Konstantin Tsiolkovsky

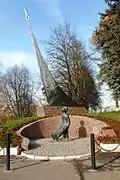
Monument to Konstantin Tsiolkovsky in Borovsk

Tsiolkovsky influenced later rocket scientists throughout Europe, including Wernher von Braun. Soviet search teams at Peenemünde found a German translation of a book by Tsiolkovsky of which "almost every page...was embellished by von Braun's comments and notes." Leading Soviet rocket-engine designer Valentin Glushko and rocket designer Sergey Korolev studied Tsiolkovsky's works as youths, and both sought to turn Tsiolkovsky's theories into reality. In particular, Korolev saw traveling to Mars as the more important priority, until in 1964 he decided to compete with the American Project Apollo for the Moon.